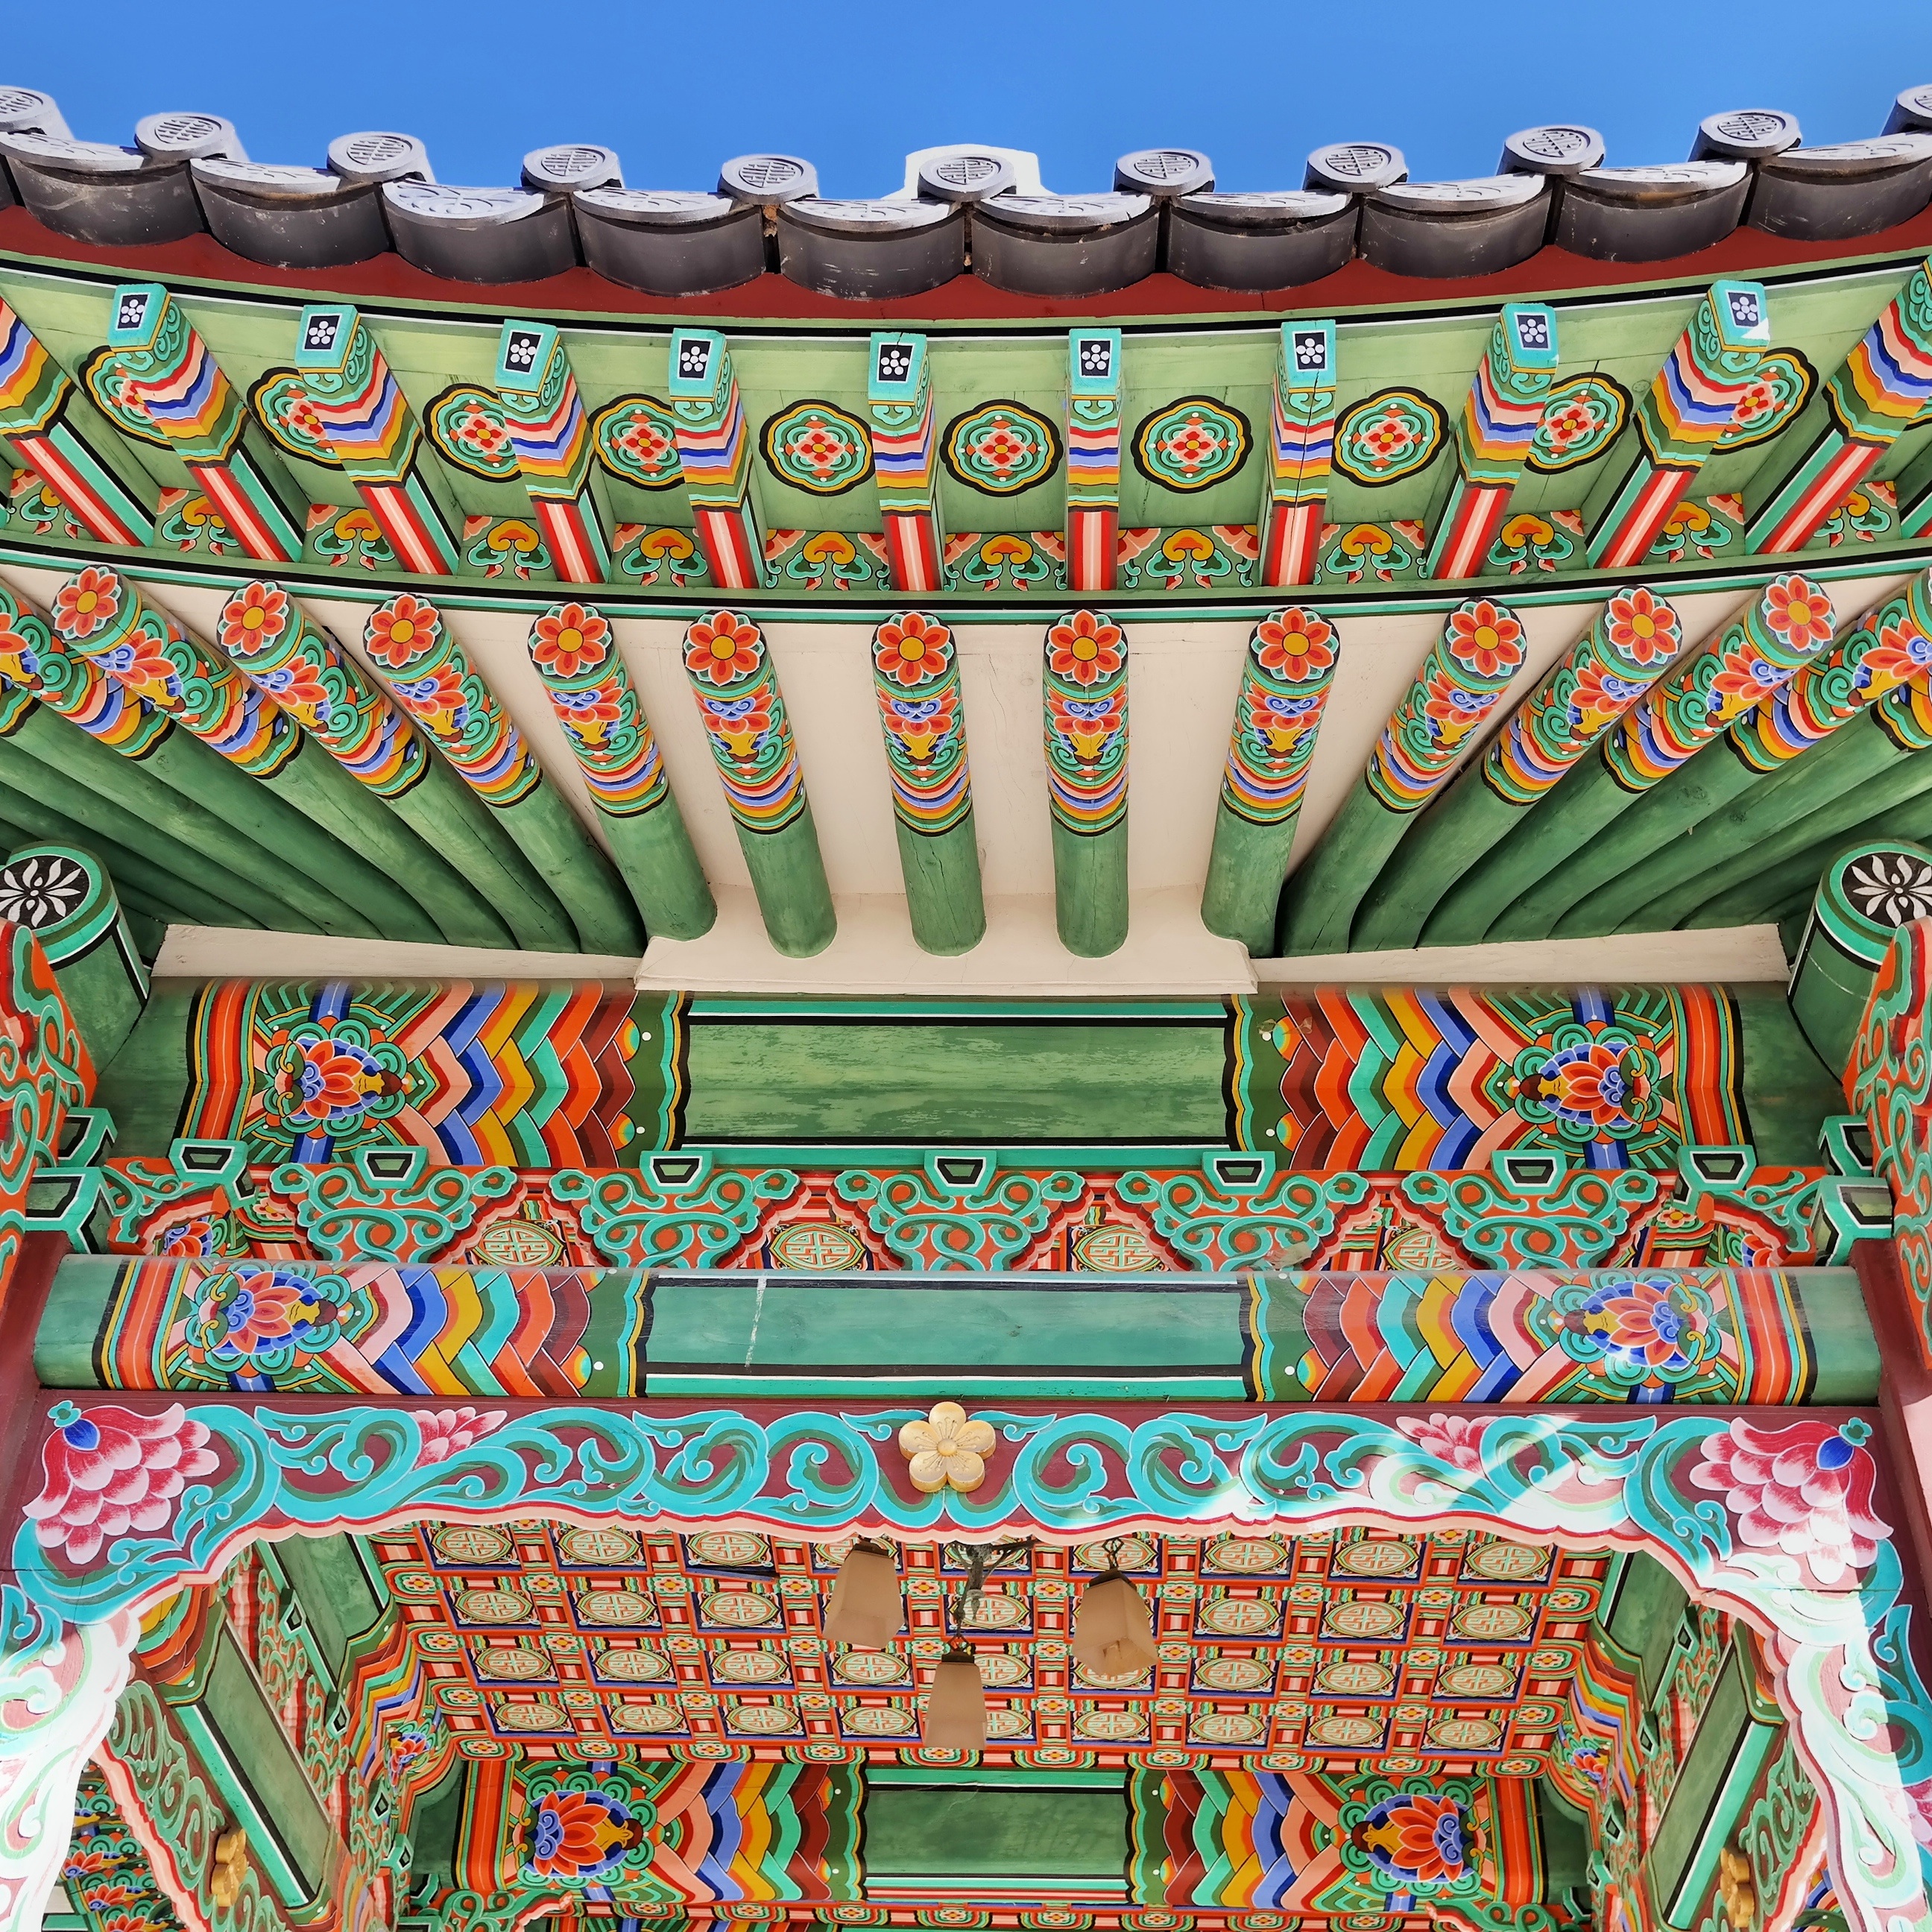
recreation, amusement park, park, hindu temple, amusement ride